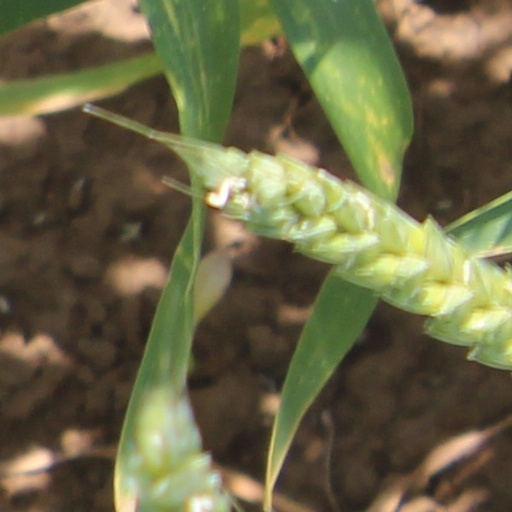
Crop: wheat